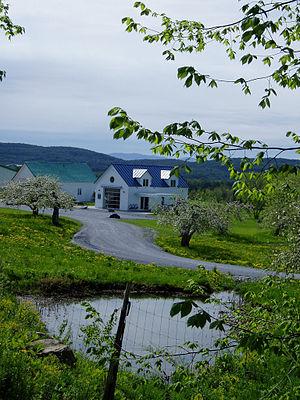
Boutique du Domaine Pinnacle
Le Domaine Pinnacle est une entreprise québécoise fondée en 2000. Elle est spécialisée dans la fabrication du cidre de glace.